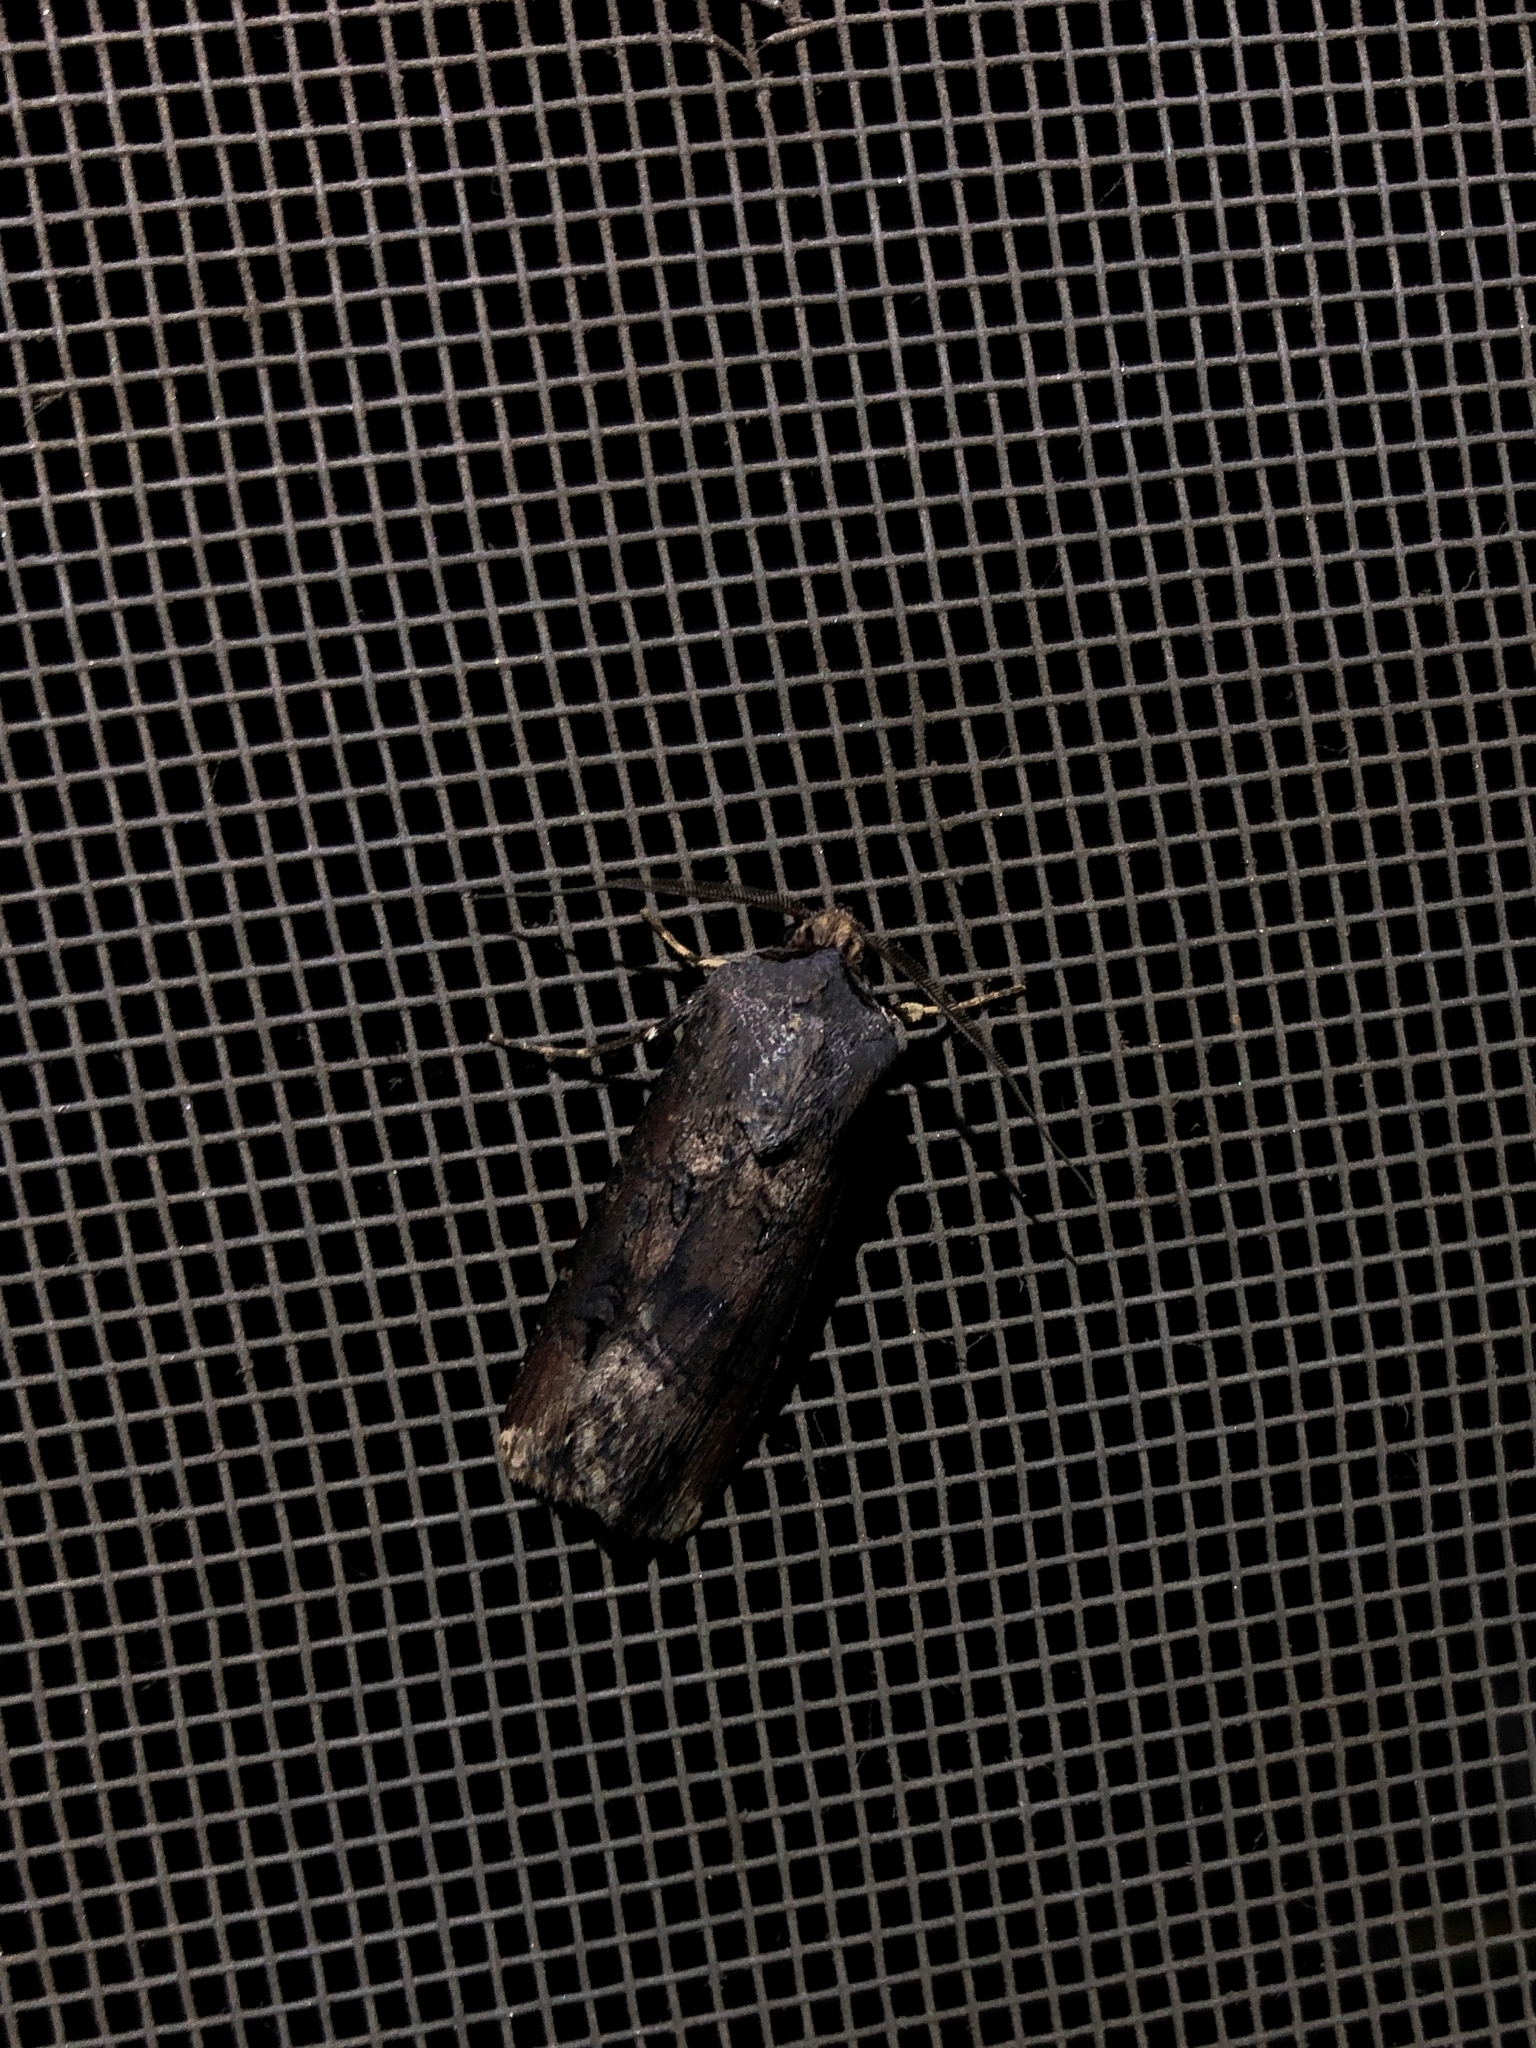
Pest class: cutworms